Locomore

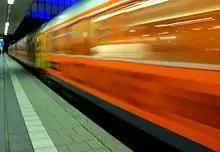
Maiden voyage from Heidelberg Hbf on 14 December 2016.

The cities Vaihingen an der Enz, Heidelberg, Darmstadt, Frankfurt am Main, Hanau, Fulda, Kassel, Göttingen, Hannover and Wolfsburg were connected with Stuttgart and Berlin. While the train only stopped at the main station in Stuttgart, the train stopped in Berlin Zoologischer Garten, Berlin-Hauptbahnhof, Berlin-Ostbahnhof and Berlin-Lichtenberg railway stations in Berlin.